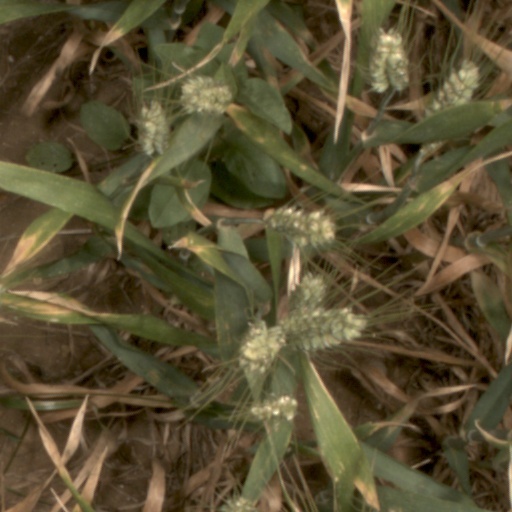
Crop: wheat